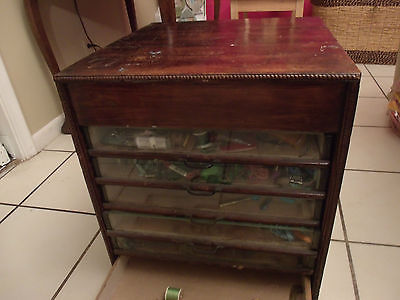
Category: cabinet